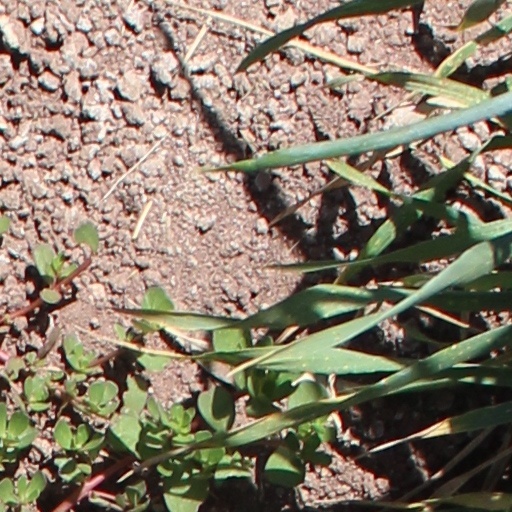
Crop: wheat